2016 ToyotaCare 250

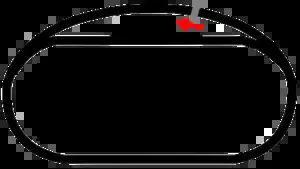
The layout of Richmond International Raceway, the venue where the race was held.

Richmond International Raceway is a , "D"-shaped, asphalt race track located just outside Richmond, Virginia in unincorporated Henrico County. It hosts the NASCAR Sprint Cup Series, NASCAR Xfinity Series and the NASCAR Camping World Truck Series. Known as "America's premier short track", it has formerly hosted events such as the International Race of Champions, Denny Hamlin Short Track Showdown, and the USAC sprint car series. Due to Richmond Raceway's unique "D" shape which allows drivers to reach high speeds, its racing grooves, and proclivity for contact Richmond is a favorite among NASCAR drivers and fans.